Krasnye Chetai

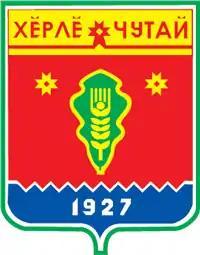
Coat of arms of Krasnye Chetai

Krasnye Chetai ("Hĕrlĕ Çutay") is a rural locality (a selo) and the administrative center of Krasnochetaysky District of the Chuvash Republic, Russia. Population: